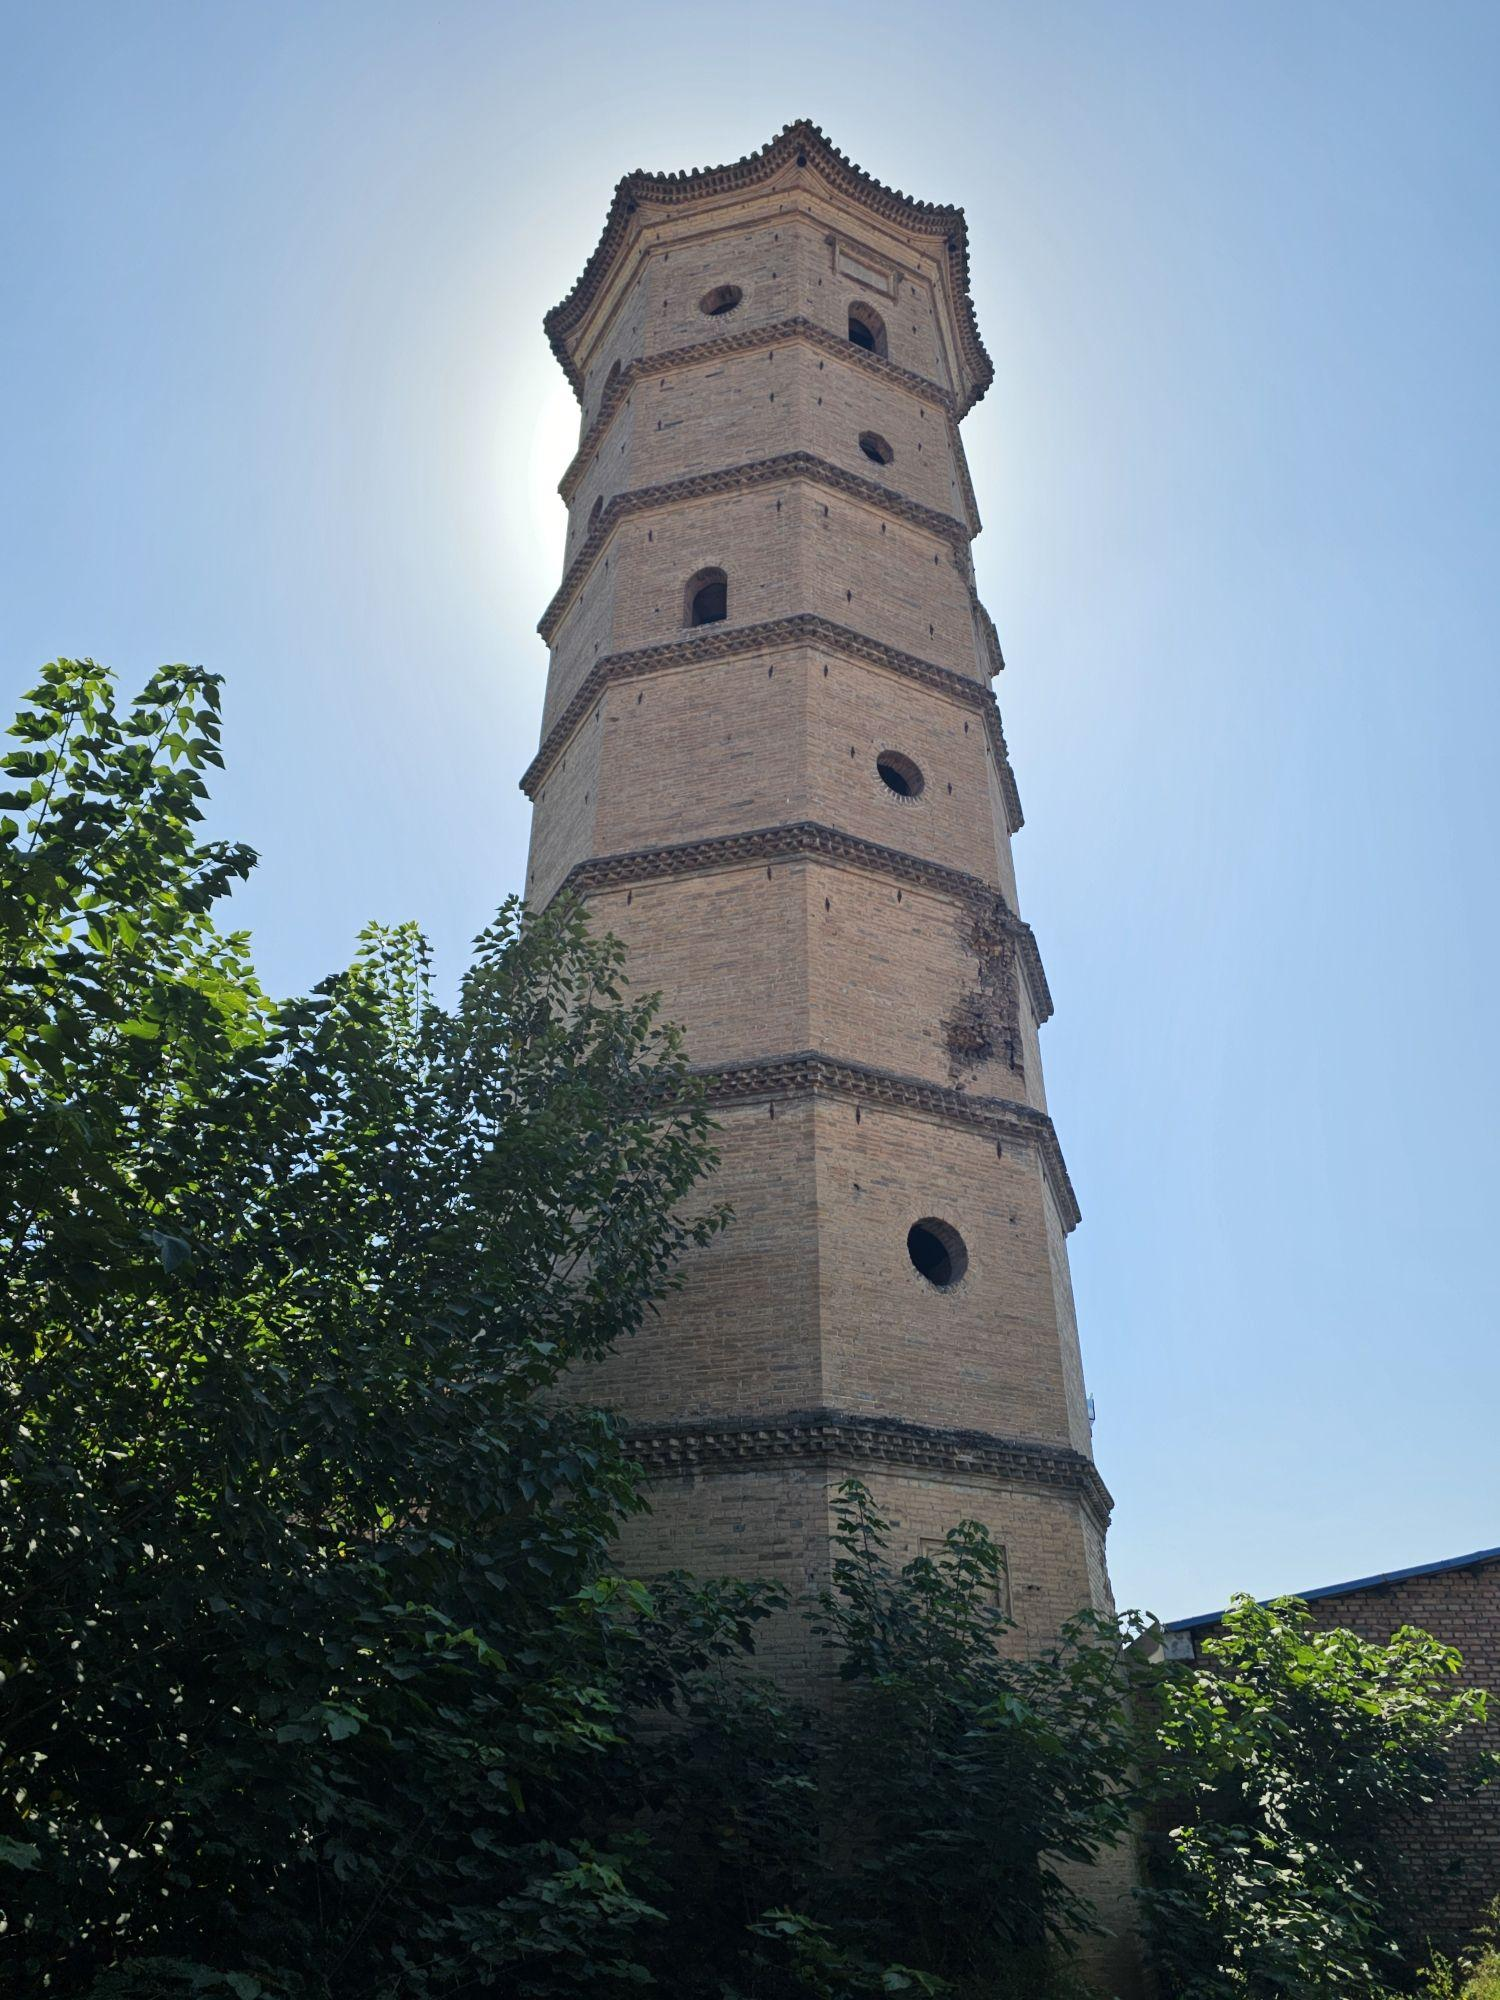
地标名称：南樊文昌塔
所在城市：运城市·绛县